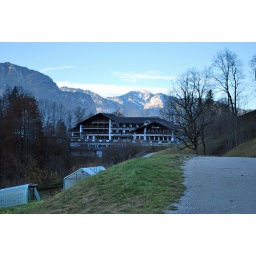
A walk in the hills led us to this hotel/bar among the mountains and sheep farms